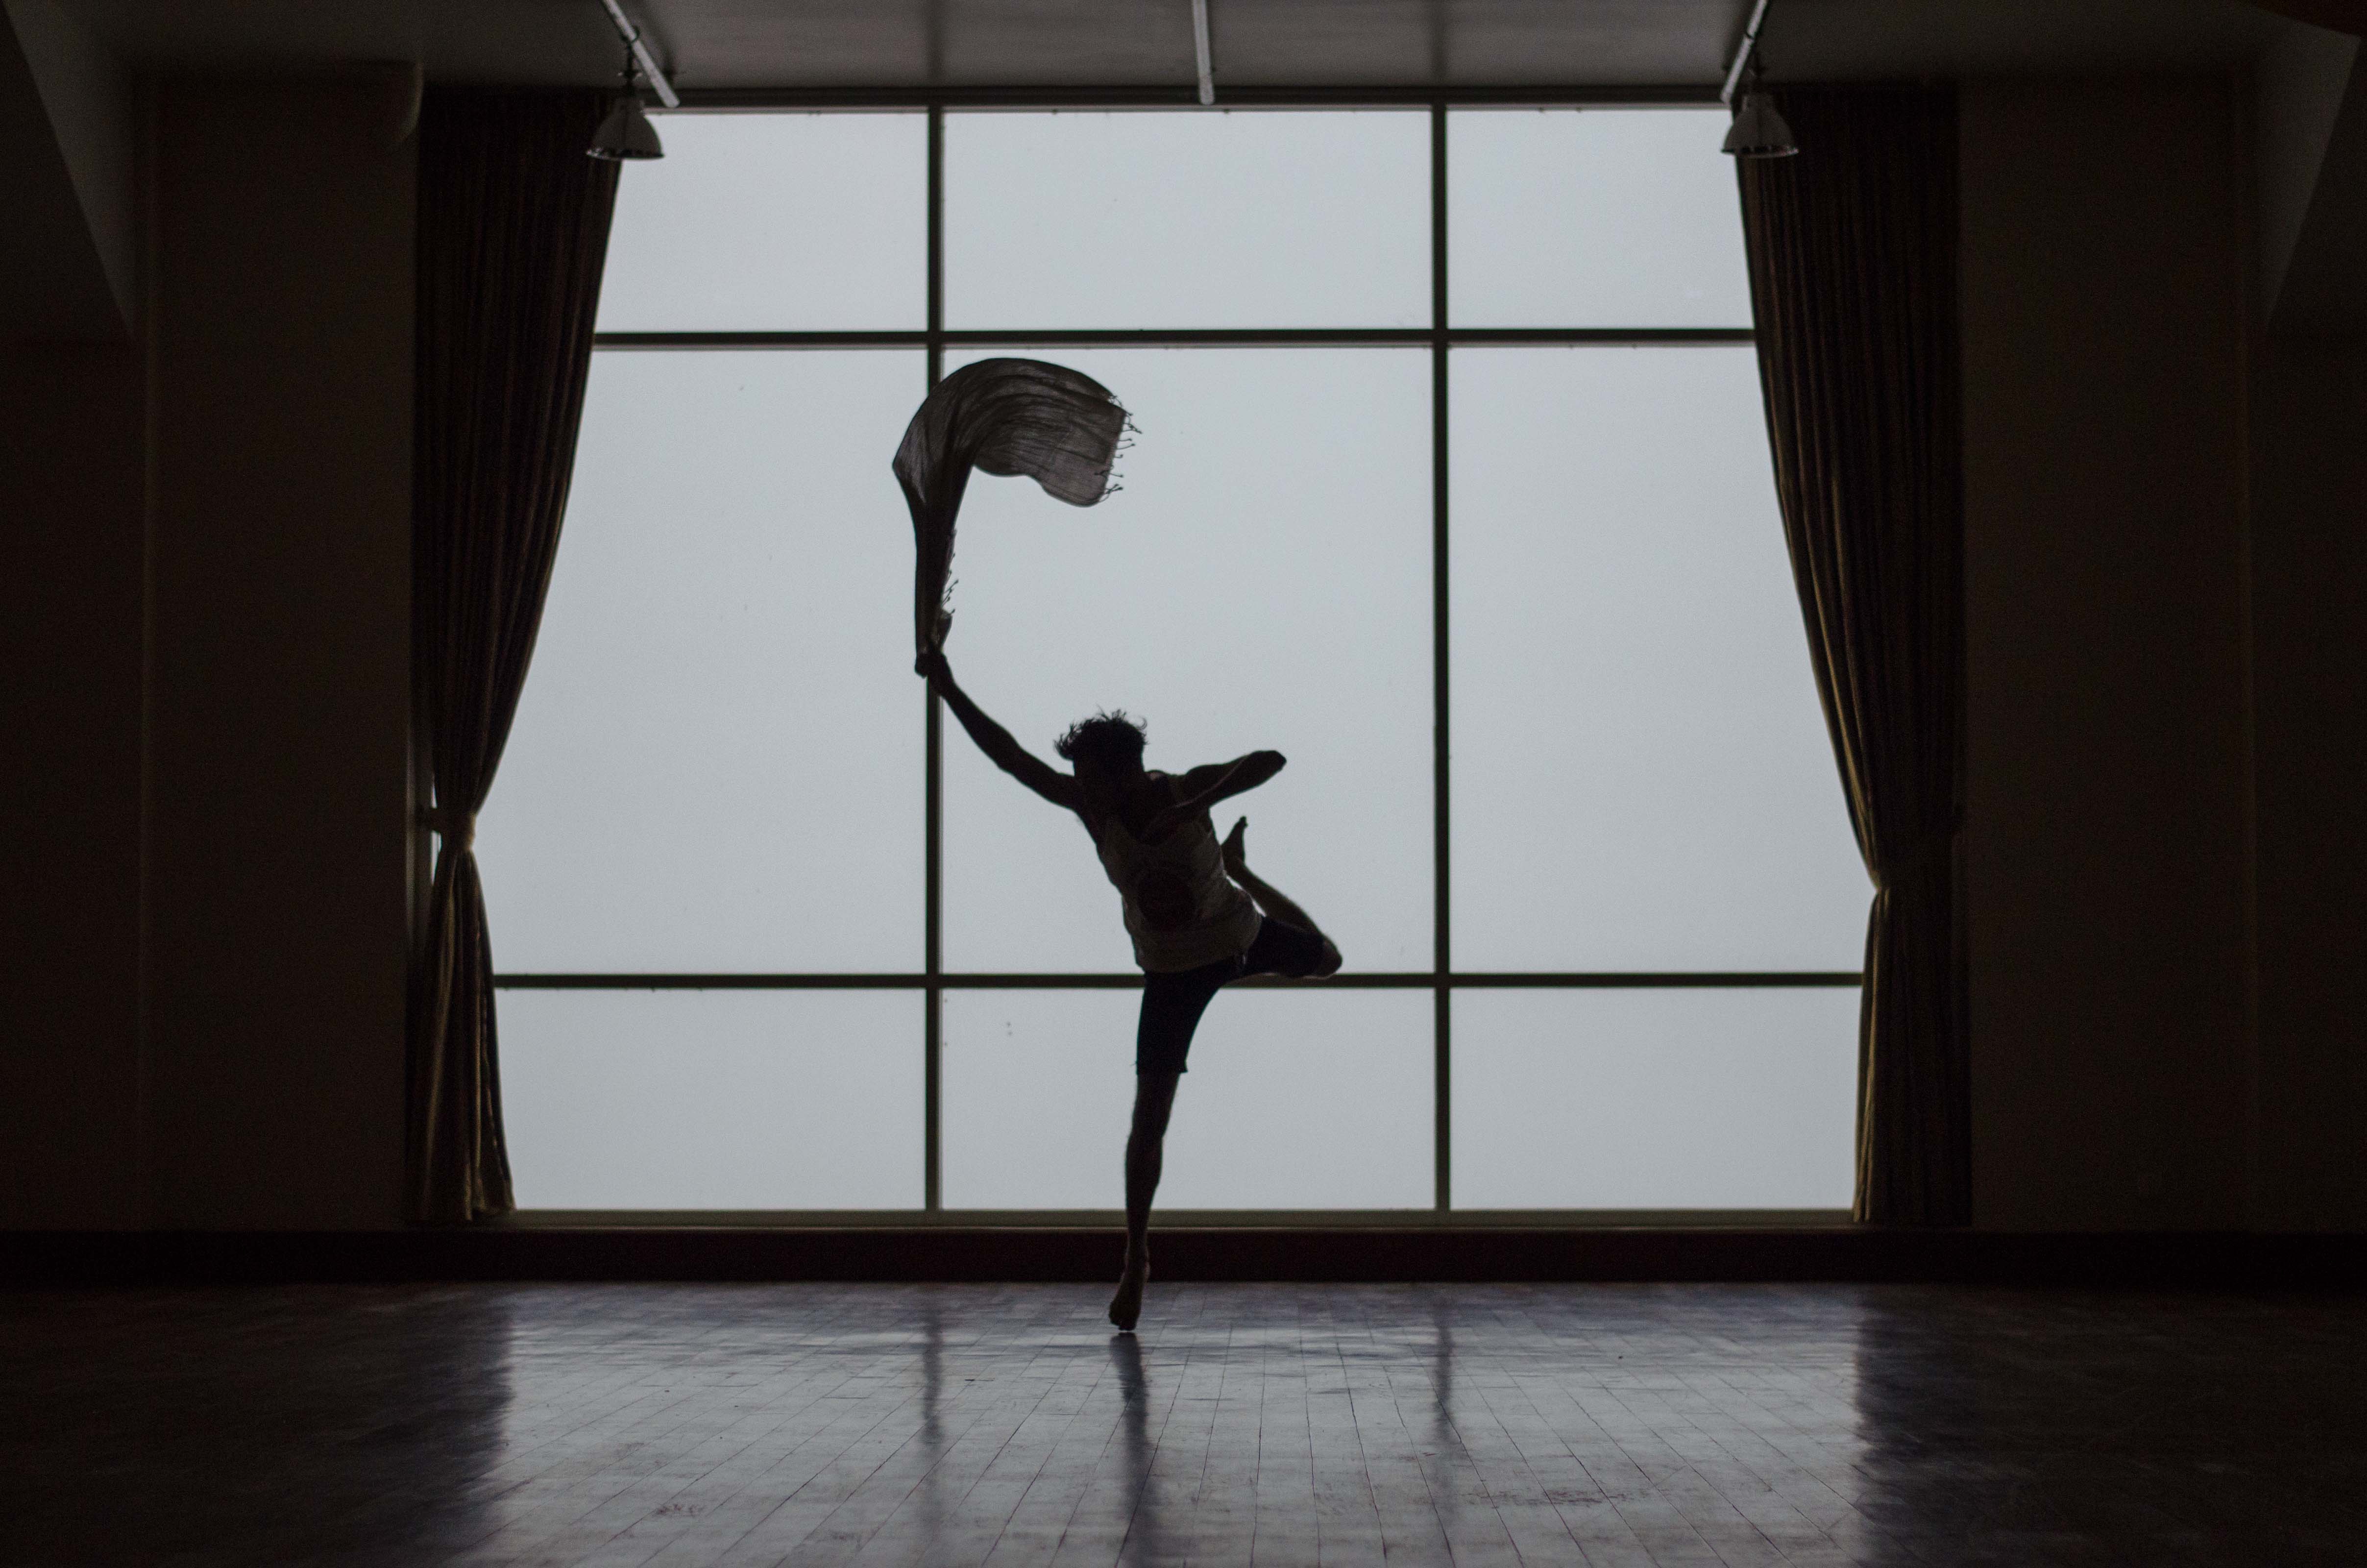
light, window, event, performing arts